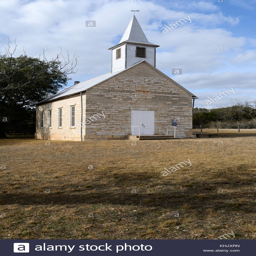
a city located north is a few miles